Chipata District

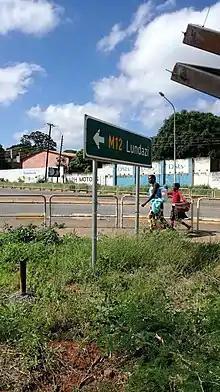
Traffic sign on Great East Road in Chipata

Chipata District has two constituencies, namely Chipata Central and Luangeni.